Ramón Griffero

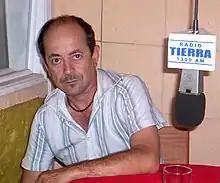
On Radio Tierra, 2005

Ramón Griffero Sánchez (born 29 November 1954) is a Chilean playwright and theater director, one of the most prominent in his country. He is considered an emblematic figure of the national theater during the 1980s; his earliest productions are associated with cultural and political resistance to the military dictatorship of Augusto Pinochet.